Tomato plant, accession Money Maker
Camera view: bottom (45 deg); turntable rotation: 300 degrees
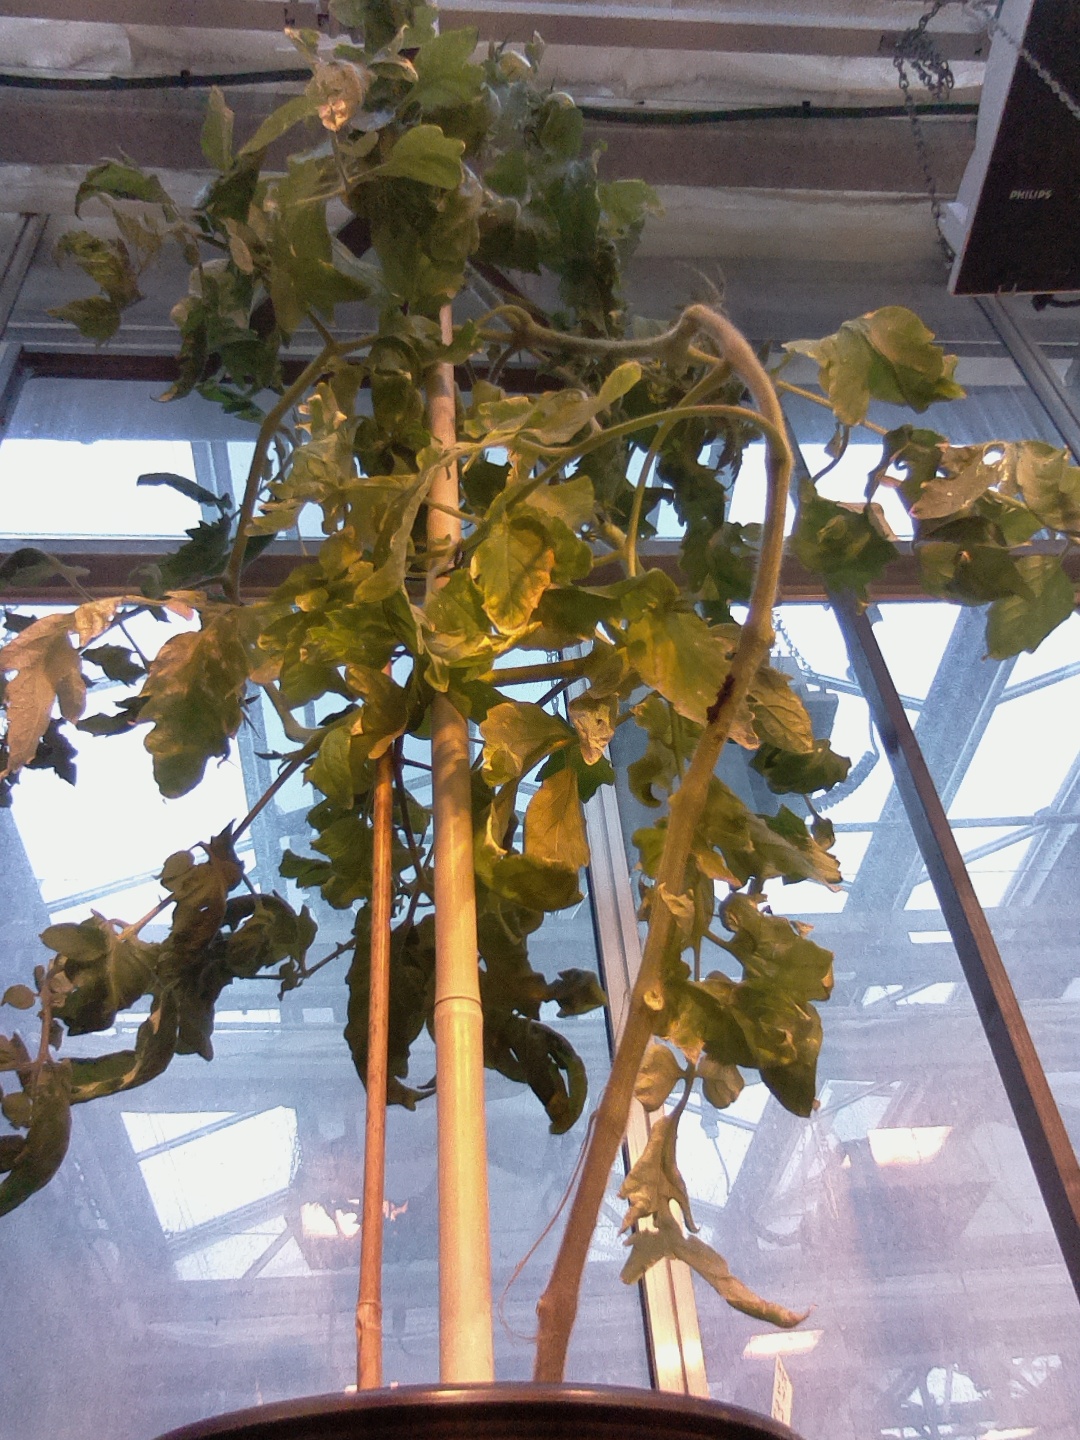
BBCH growth stage 76: 60%-70% of final fruit size